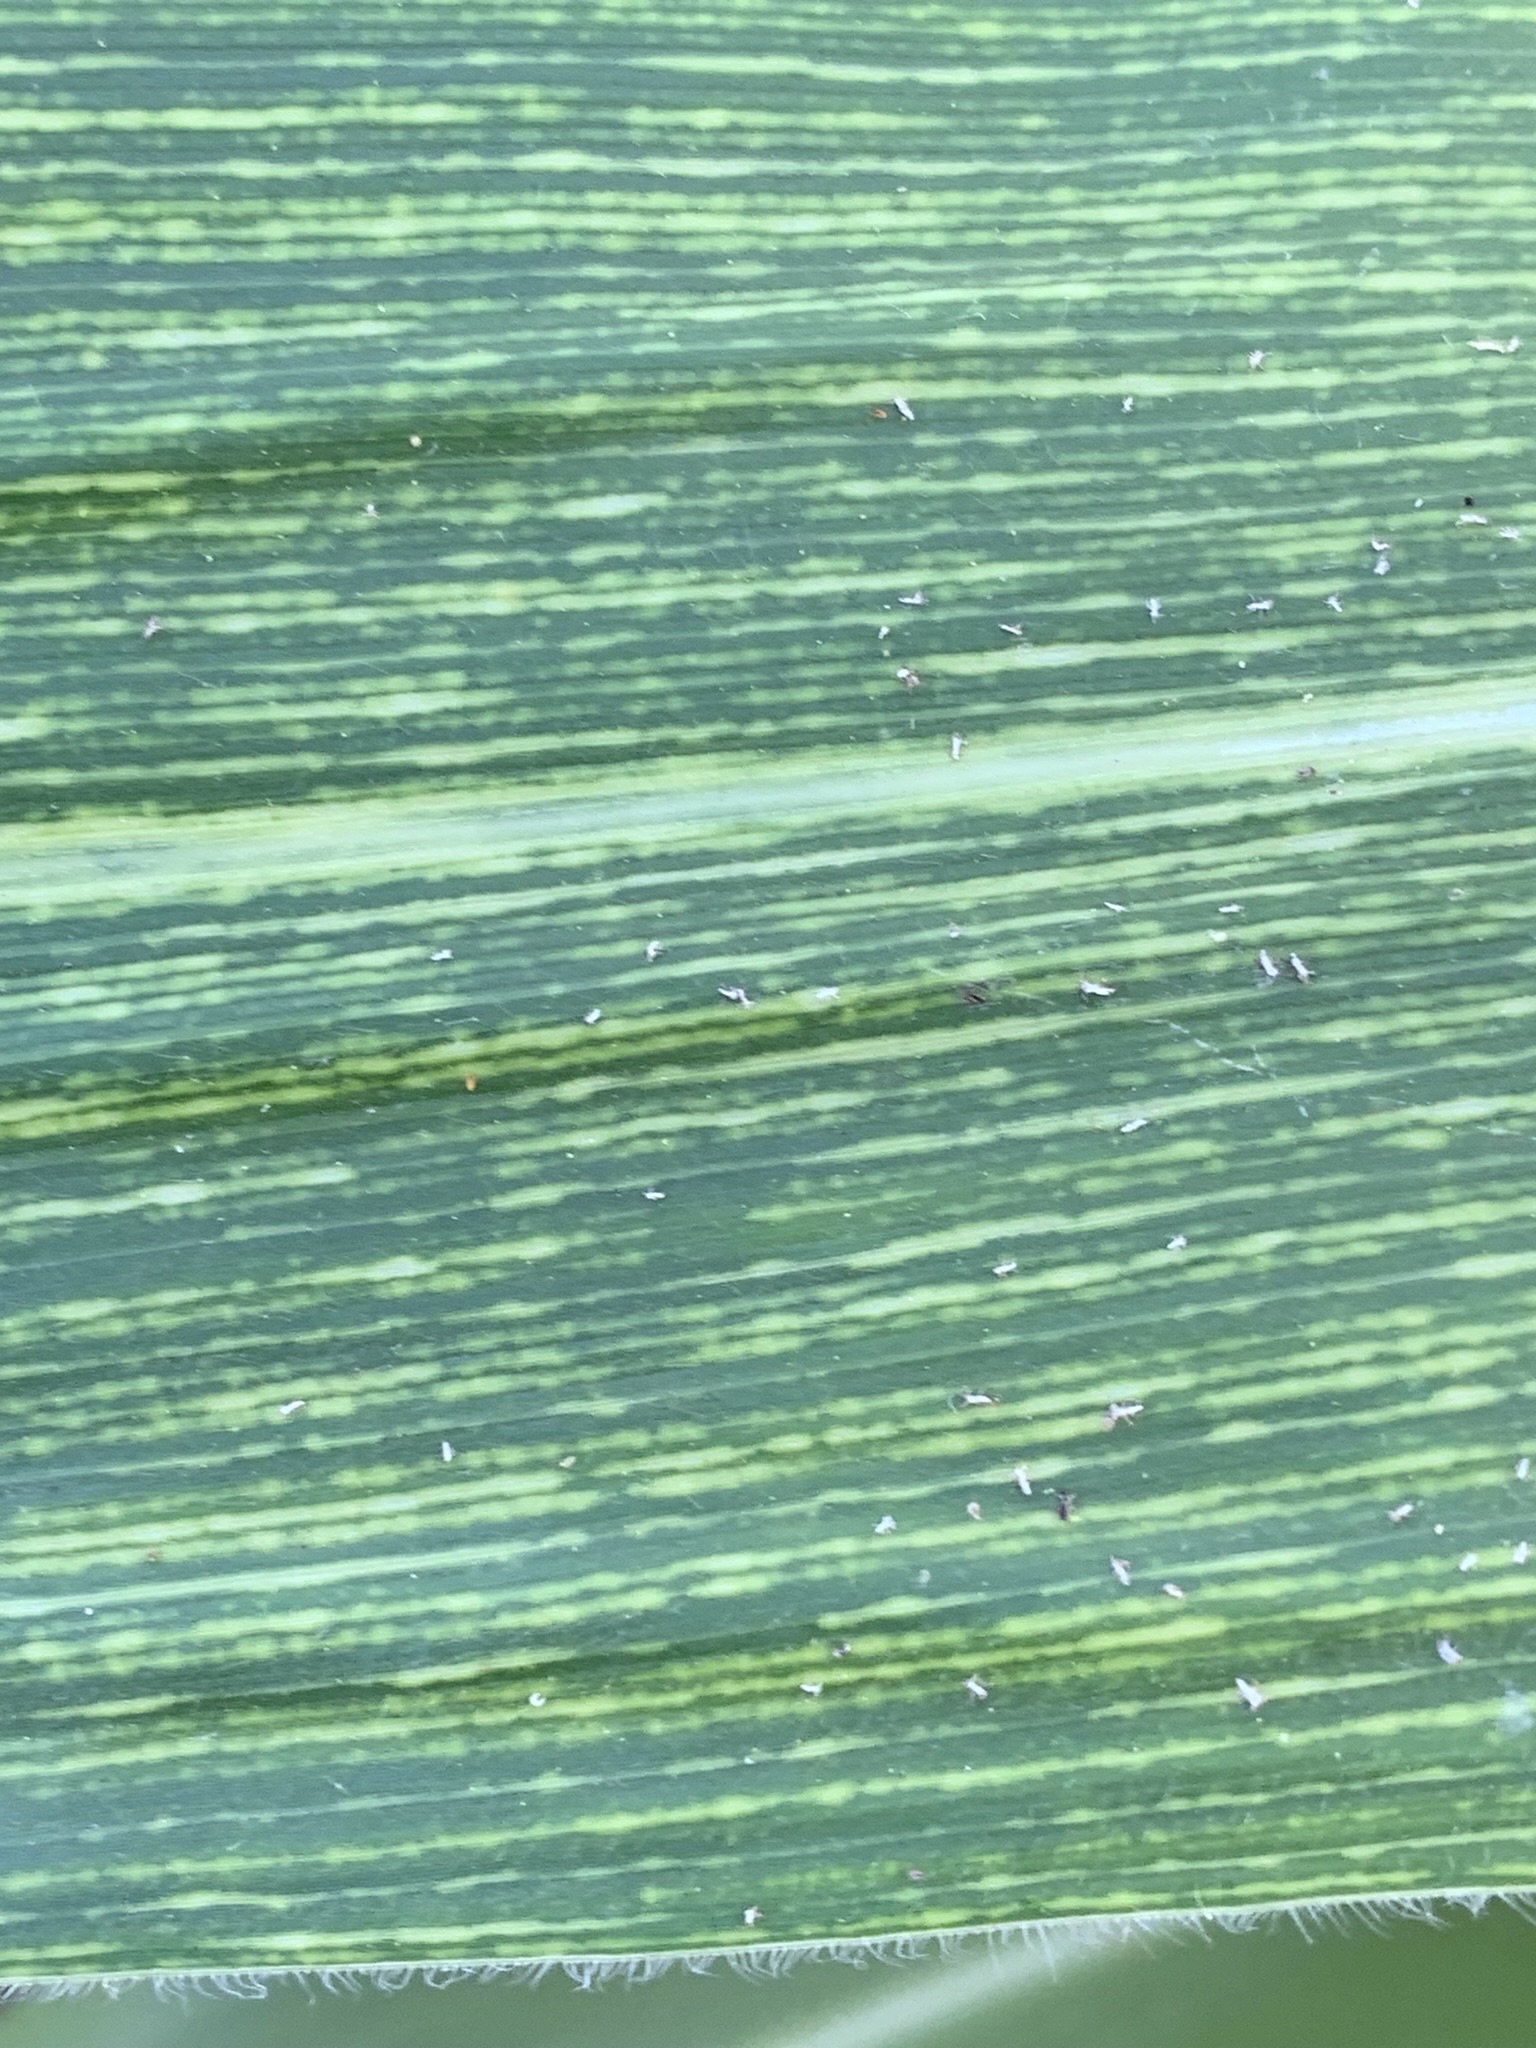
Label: MSV